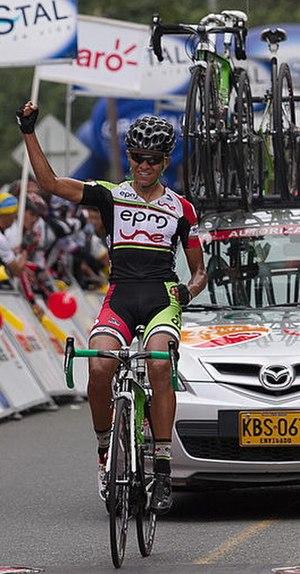
Edward Alexander Beltrán Suárez, né à Tunja le 18 janvier 1990, est un coureur cycliste colombien, membre de l'équipe Medellín après être notamment passé dans la formation World Tour Tinkoff-Saxo de mars 2014 à fin 2015.